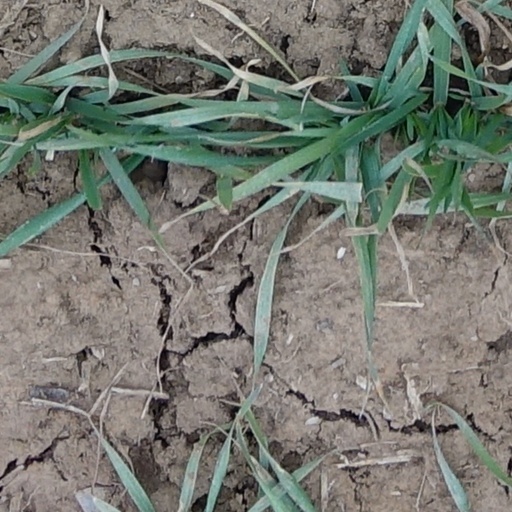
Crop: wheat